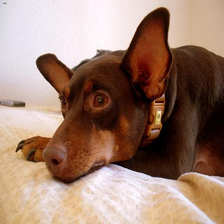
Species: dog
Breed: miniature pinscher